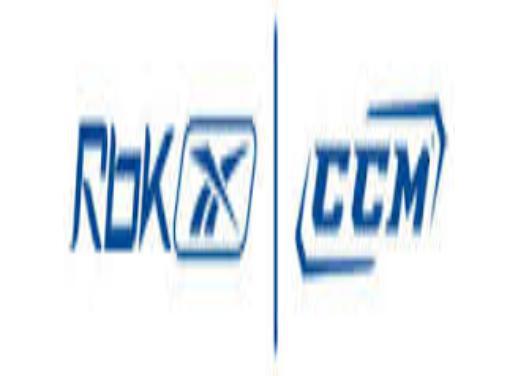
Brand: CCM
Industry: Sports